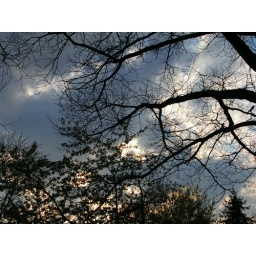
A cloudy sky near my old house